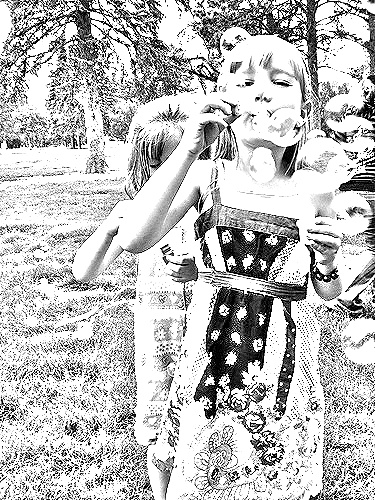
Portrait style: Sketch Portrait